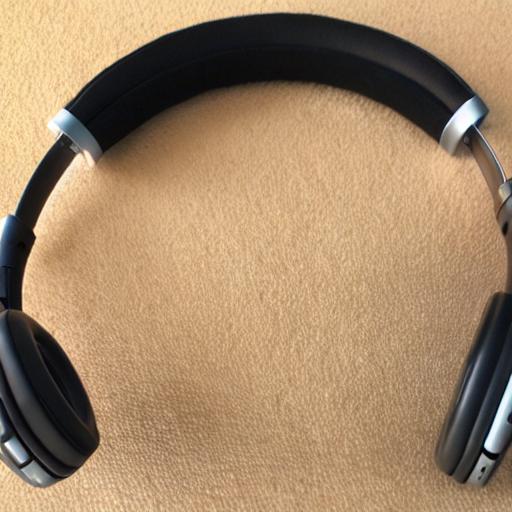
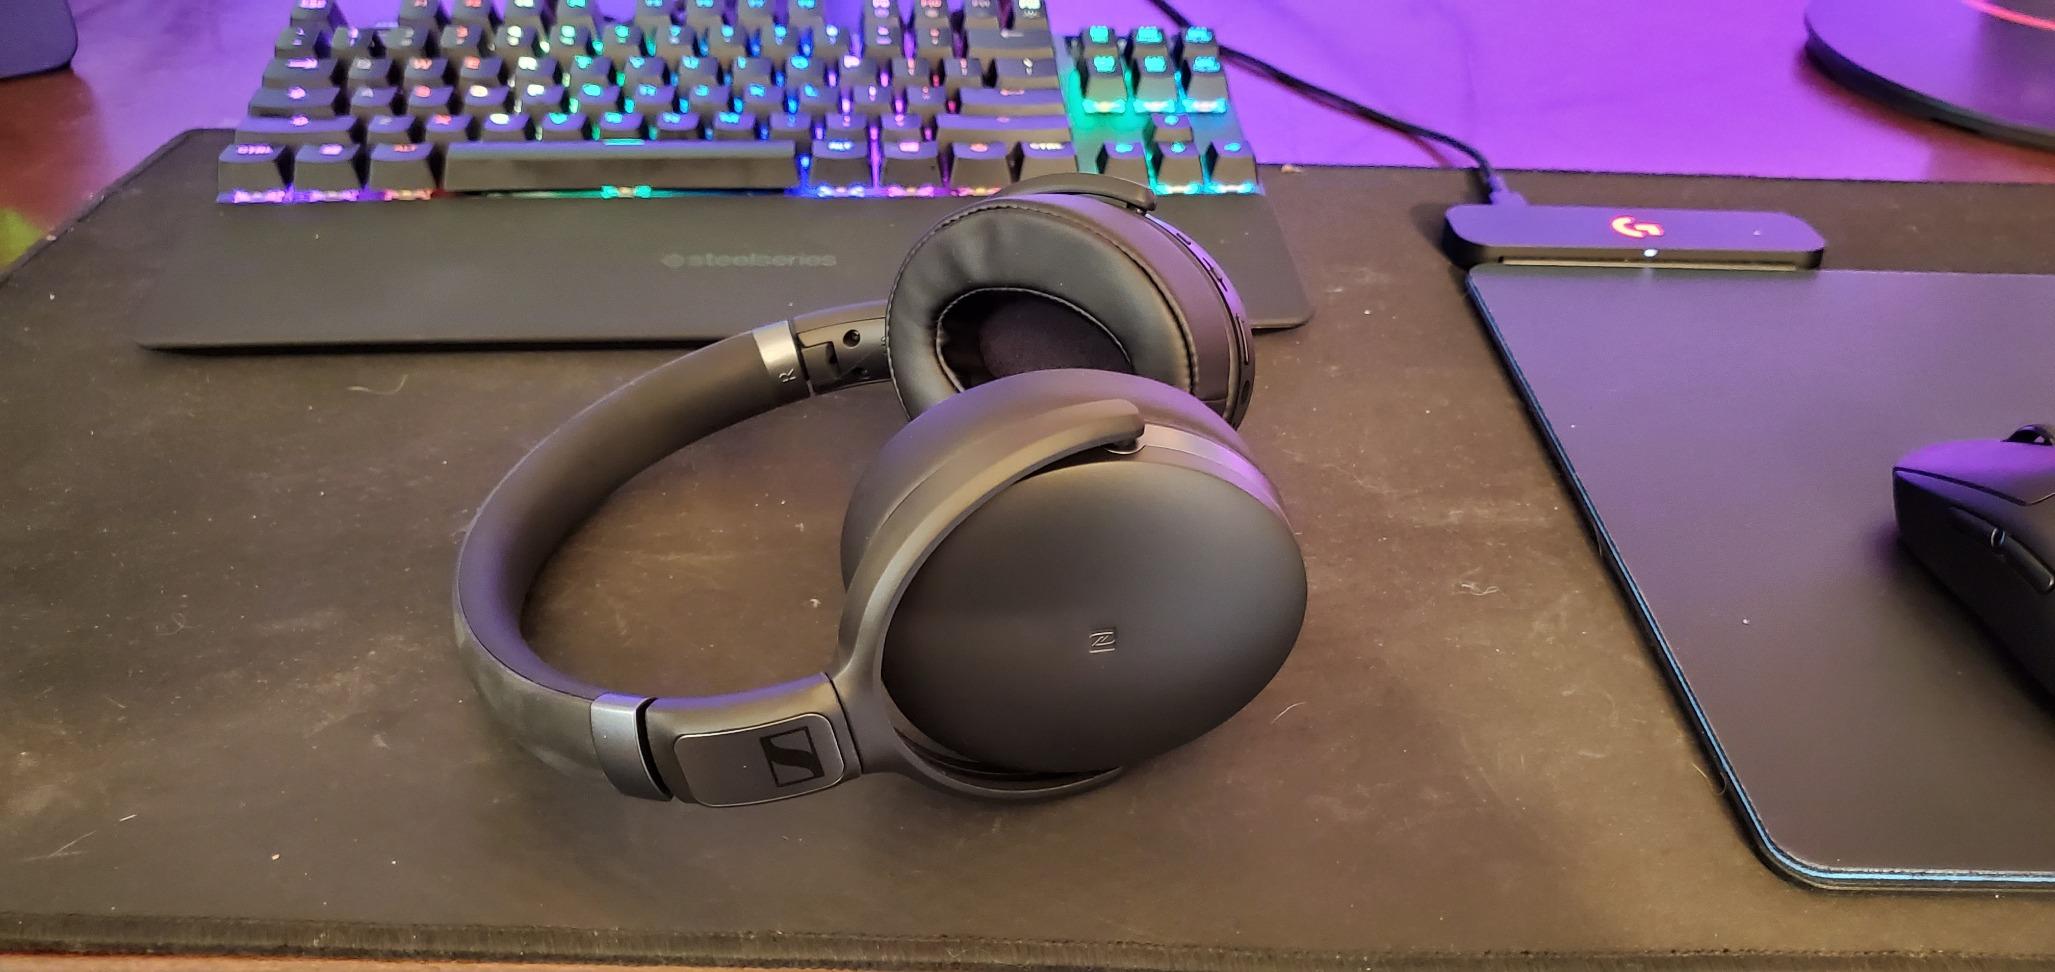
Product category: headphones
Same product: no